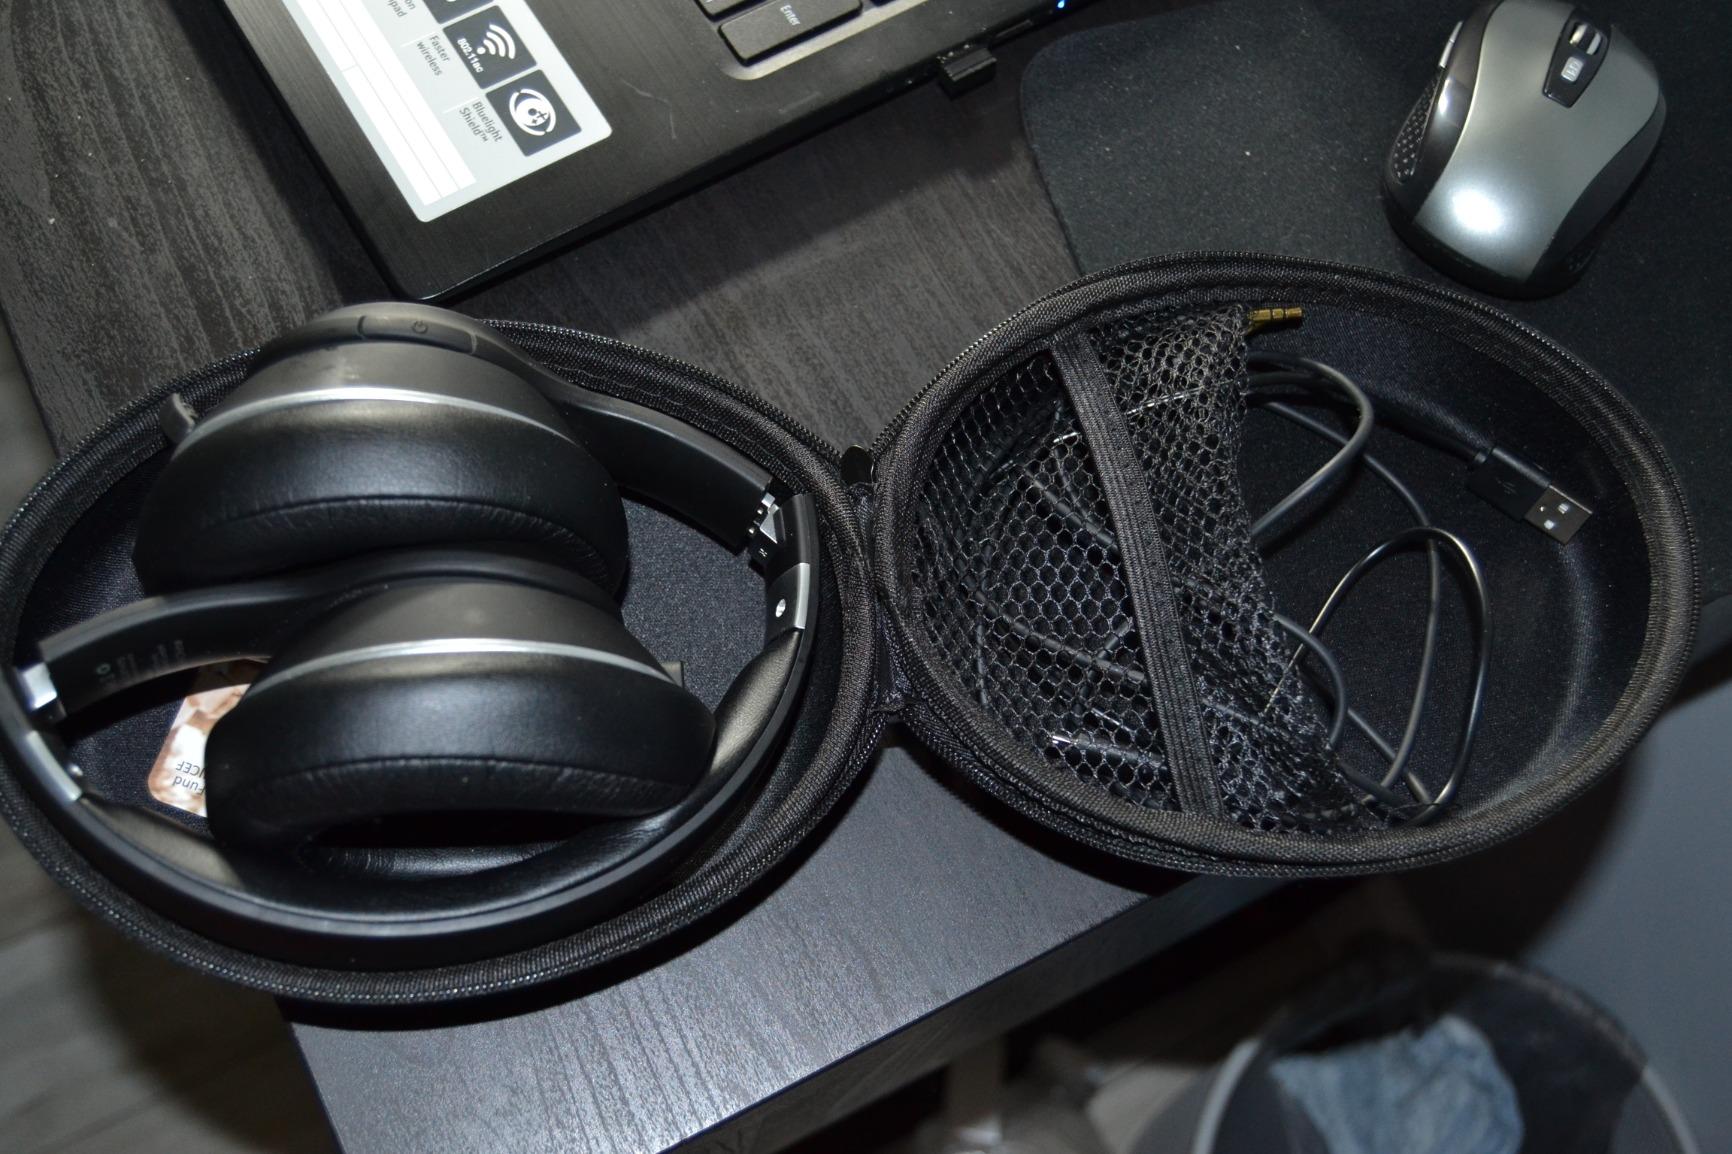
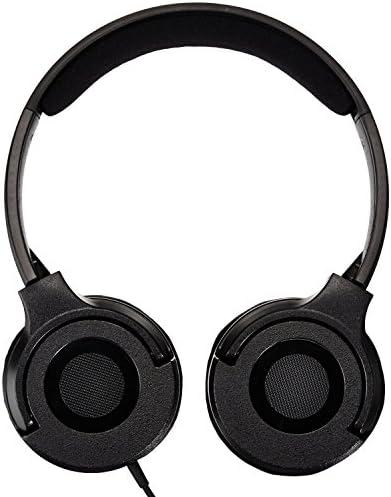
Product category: headphones
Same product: no